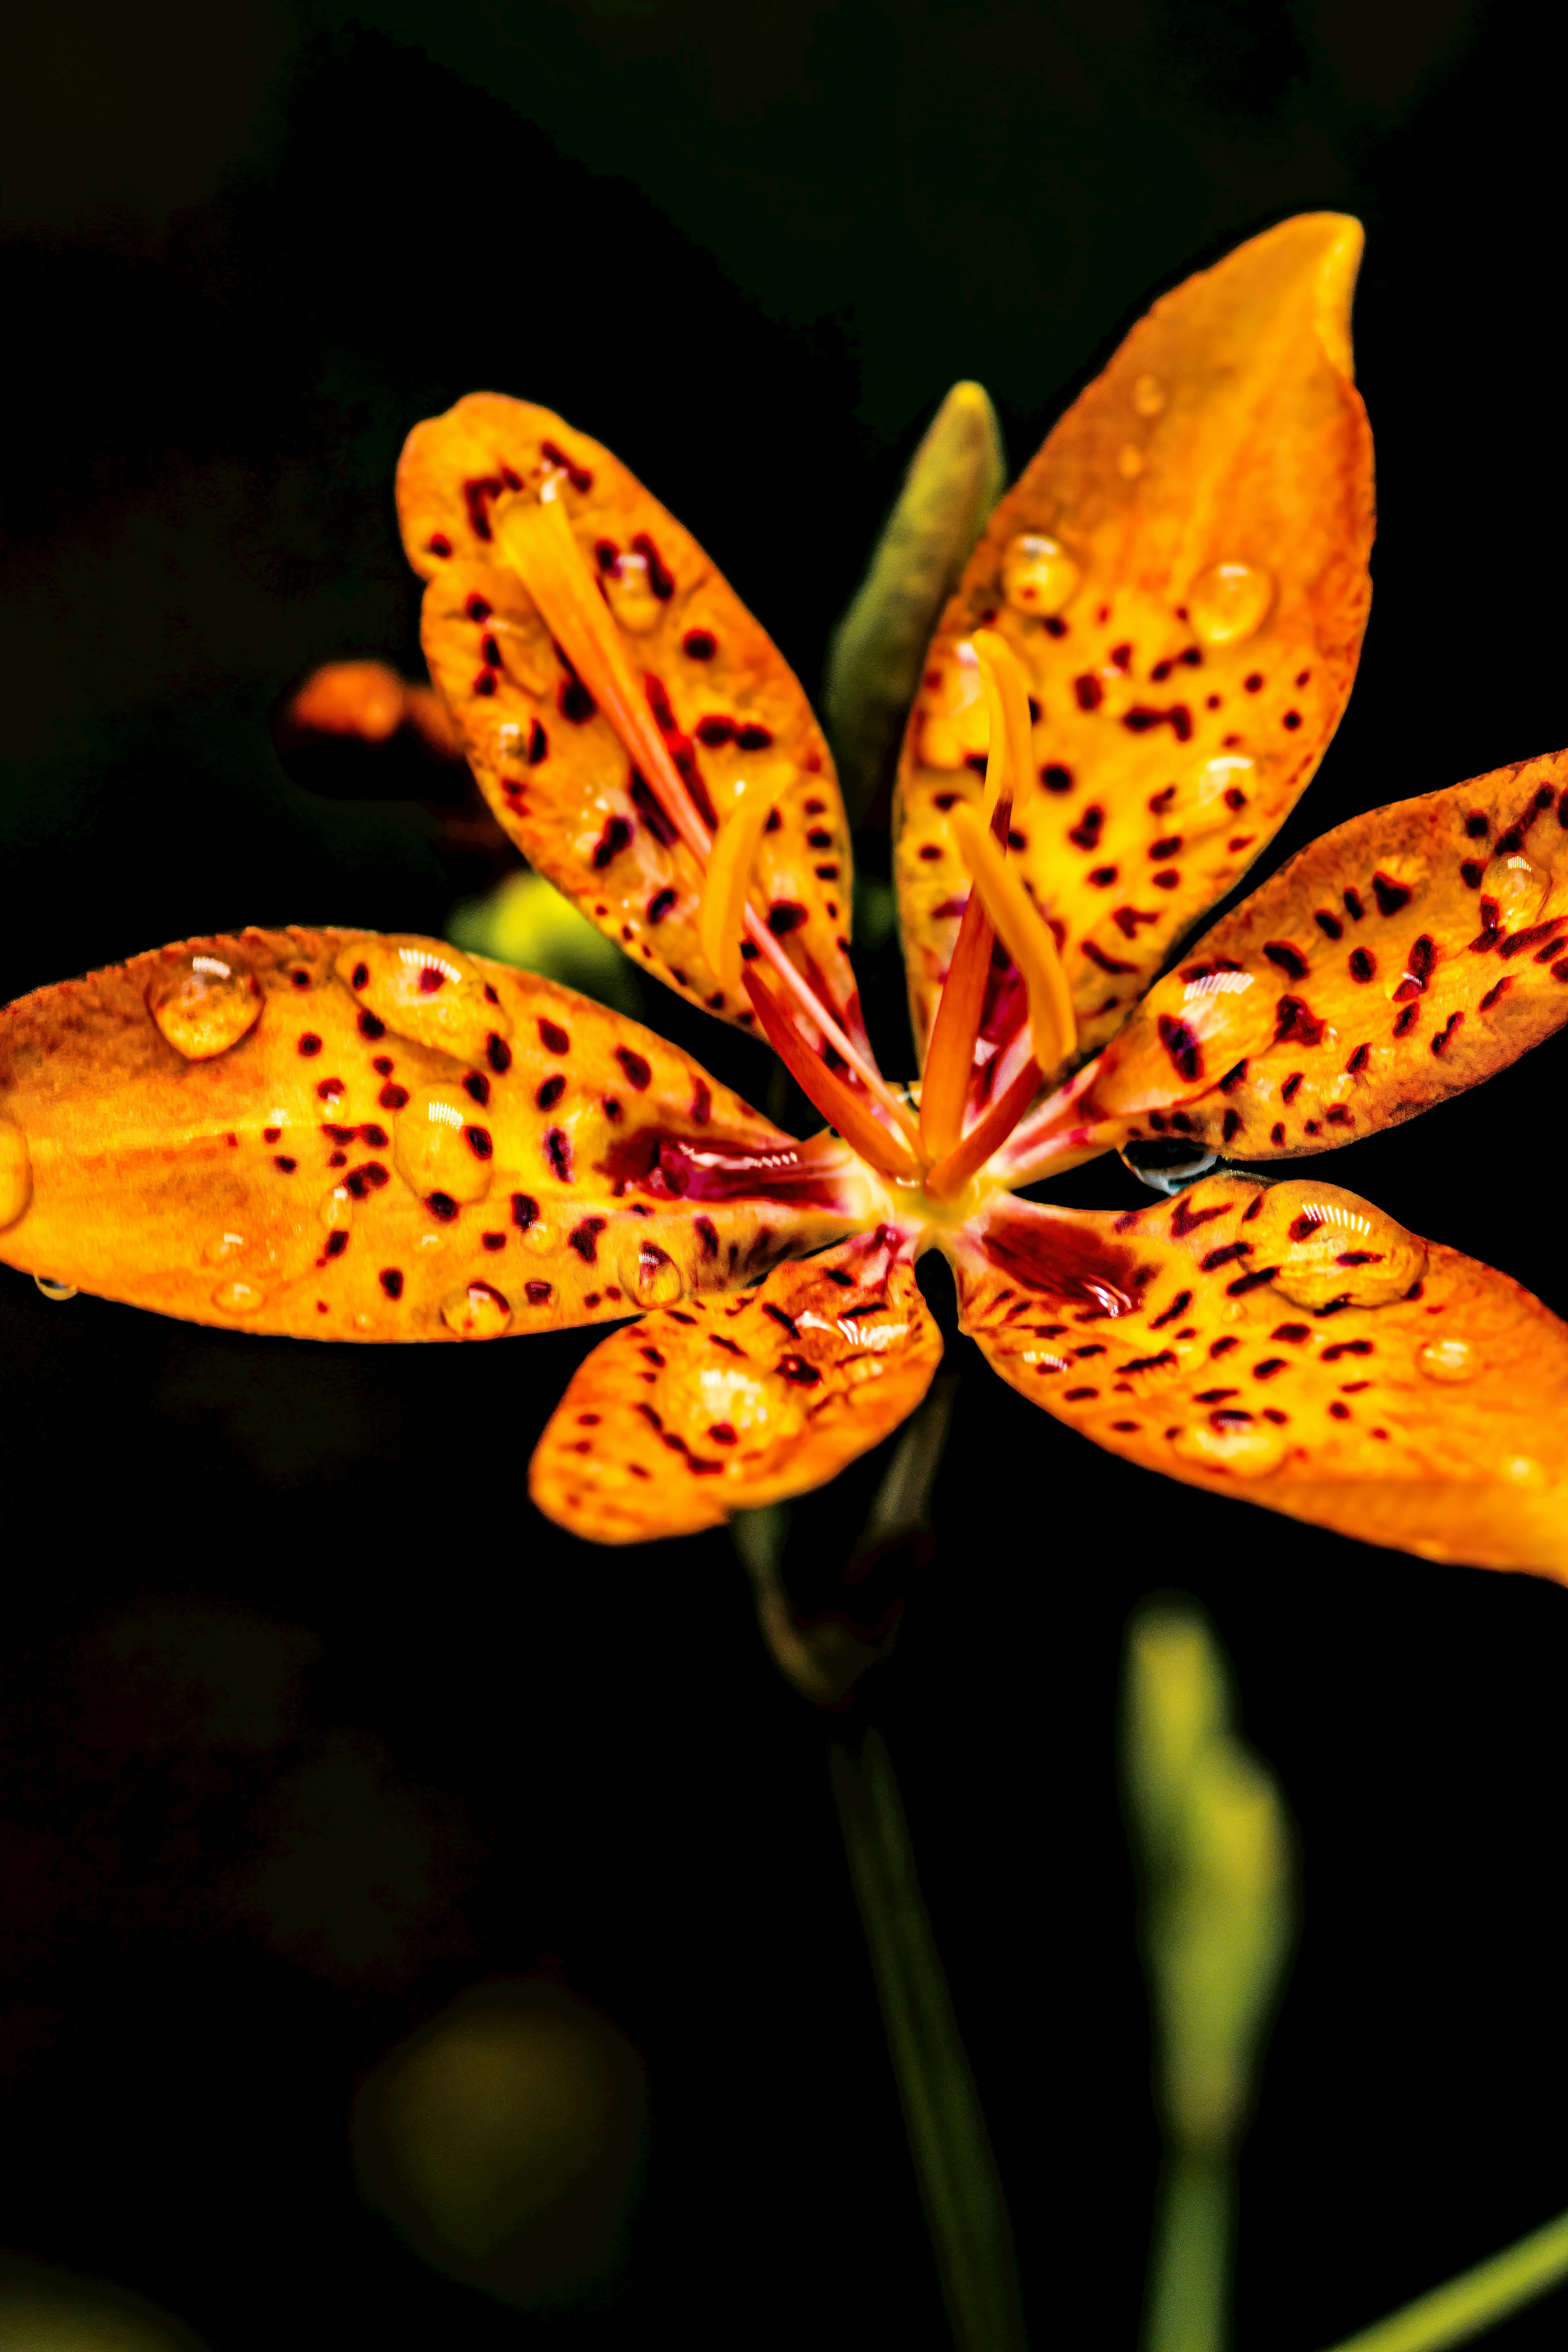
leaf, flower, petal, yellow, blackberry lily, orange, close up, macro photography, flowering plant, lily, pollen, wildflower, Pedicel, Canada lily, lilies, tiger lily, alstroemeriaceae